Storm Filomena

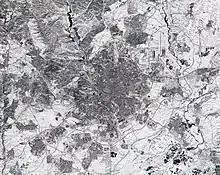
The snowfall as captured by the Sentinel-2 satellite of the European Space Agency on 11 January 2021

The majority of roads in Madrid still remained blocked by snow a week after the snowstorm, with small streets and the city periphery being particularly affected. Delays in clearing snow in the city led to closure of Madrid schools until the 20th of January. On the 16th of January, a body was found under the snow in Arganzuela district of Madrid.